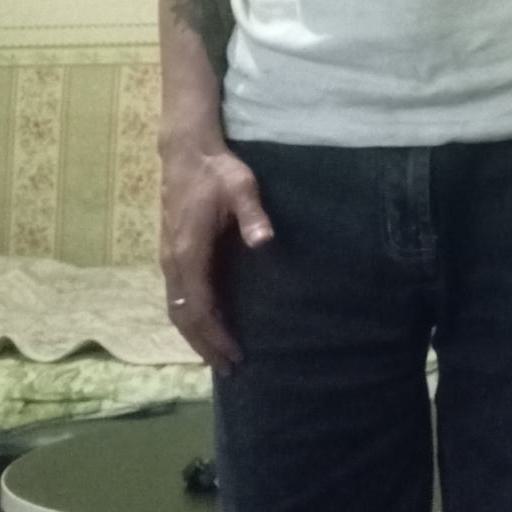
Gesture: no_gesture